Rosa Lee Tucker

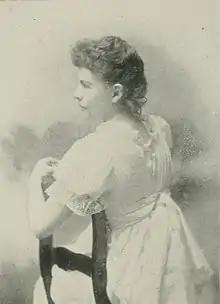
Rosa Lee Tucker, "A woman of the century"

Rosa Lee Tucker (September 1, 1866 – September 23, 1946) was an American librarian. While still a teenager, she served as State Librarian of Mississippi.